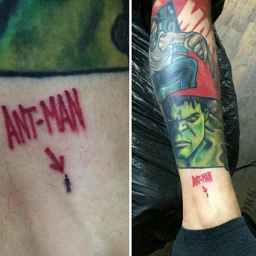
thriller film on this tattoo